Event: Nepal Earthquake
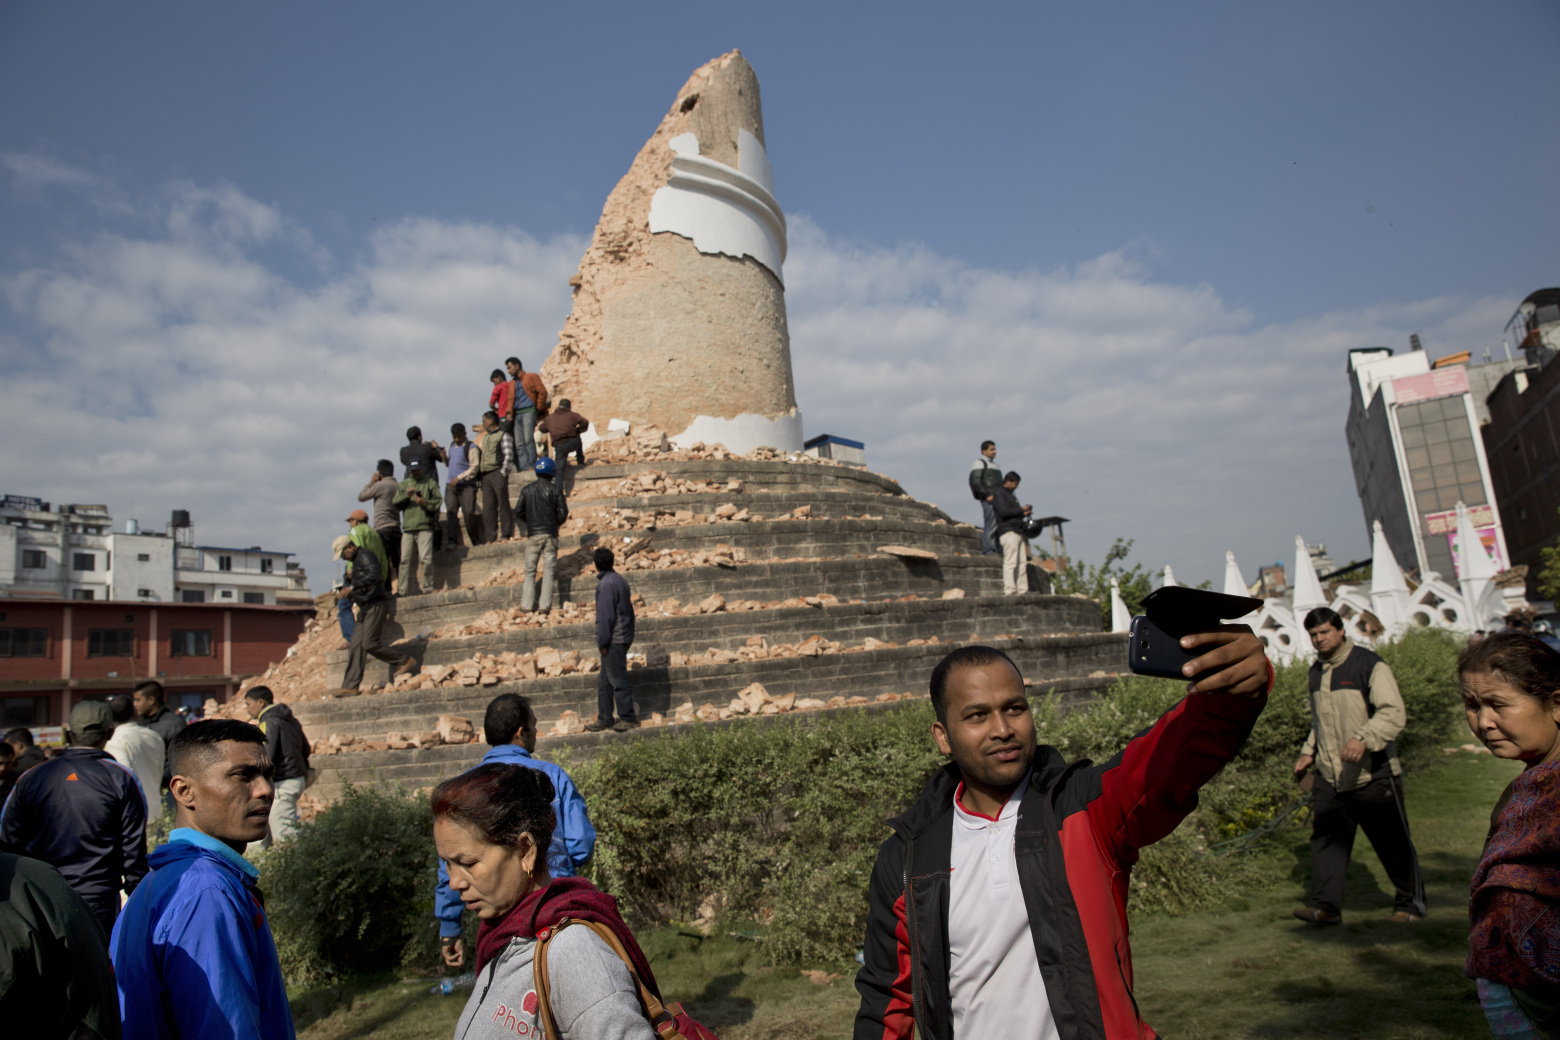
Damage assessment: damage